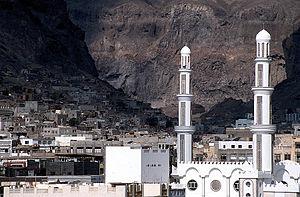
Aden est une ville du Yémen, située à 170 km à l'est du détroit Bab el Mandeb. Elle est peuplée d'environ 990 000 habitants. C'est aussi un port naturel, construit sur un ancien site volcanique, déjà utilisé par le royaume antique d'Awsan entre les VIIᵉ et Vᵉ siècles av. J.-C.. La ville donne son nom au golfe d'Aden.
Le Yémen, en forme longue la république du Yémen, est un pays arabe situé à la pointe sud-ouest de la péninsule d'Arabie. Il possède une frontière terrestre avec l’Arabie saoudite au nord et avec Oman au nord-est, et une frontière maritime avec Djibouti et l'Érythrée à l'Ouest et la Somalie au Sud. Il présente une importante façade maritime sur le golfe d'Aden, une moindre sur la mer Rouge, et contrôle avec Djibouti le détroit de Bab-el-Mandeb qui mène vers le canal de Suez. Sa capitale, Sanaa, se situe dans l'ouest du pays, et son principal port est Aden.